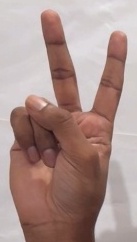
ASL sign: 2